Chehel Sotoun

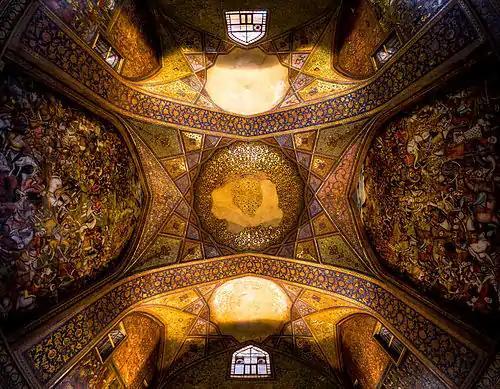
Ceiling artworks and wall paintings

There are also more recent paintings, generally dating to Qajar period, such as the infamous Battle of Chaldiran against the Ottoman Sultan Selim I, and Nader Shah's victory against the Indian Army at Karnal in 1739. There are also less historical, but more aesthetic compositions in the traditional miniature style, themed around life, love, and joy.